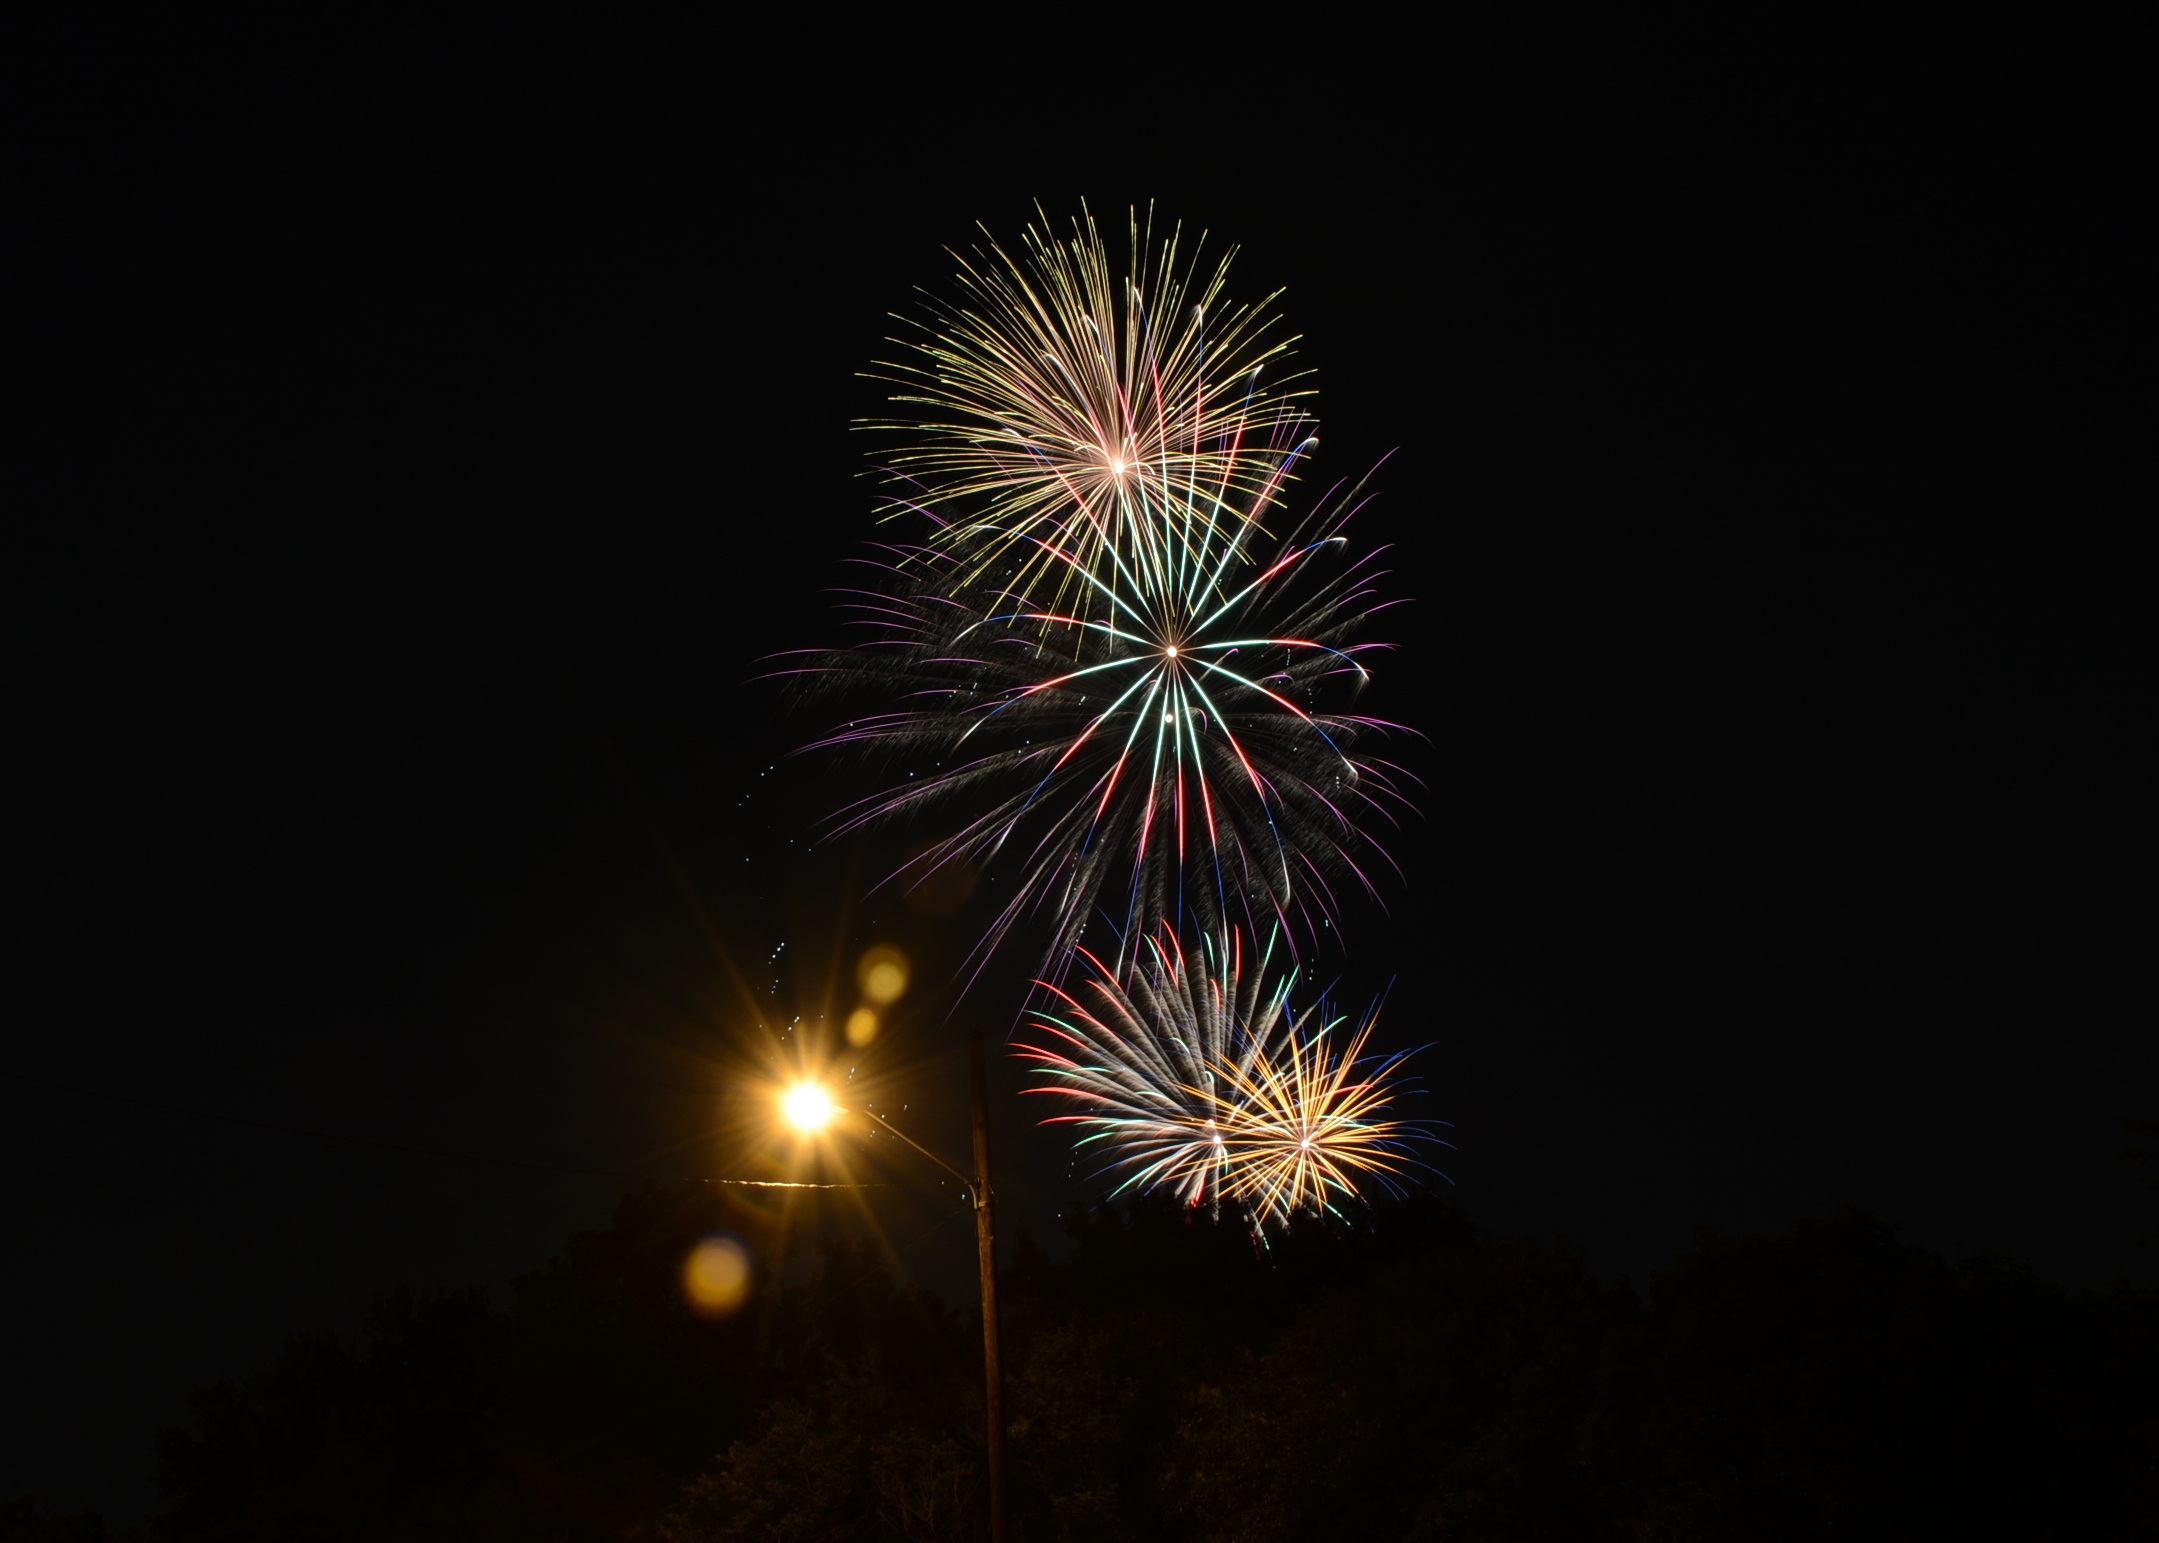
recreation, celebration, holiday, independence day, fireworks, event, 4th, patriotic, july 4th, outdoor recreation